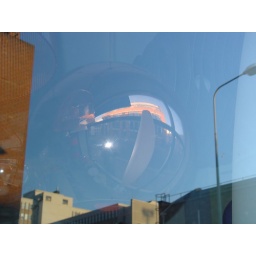
well, in CAZ systems window with a very expensive copper lampshade reflecting the street scene.